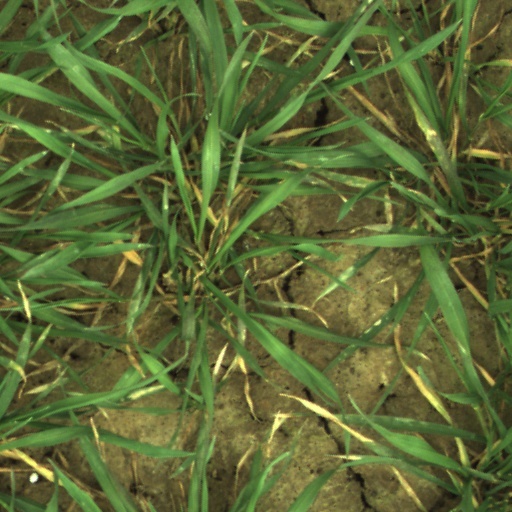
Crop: wheat